Question: Where was this photo taken?
Tambaya: A ina aka ɗauki wannan hotan?
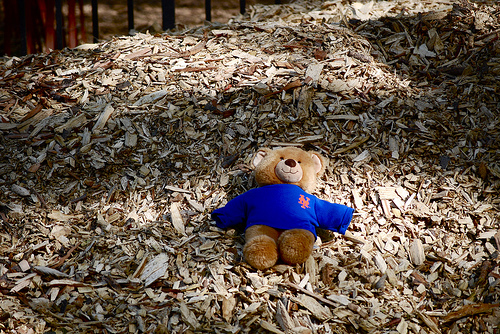
Answer: Playground.
Amsa: Wajan wasa.